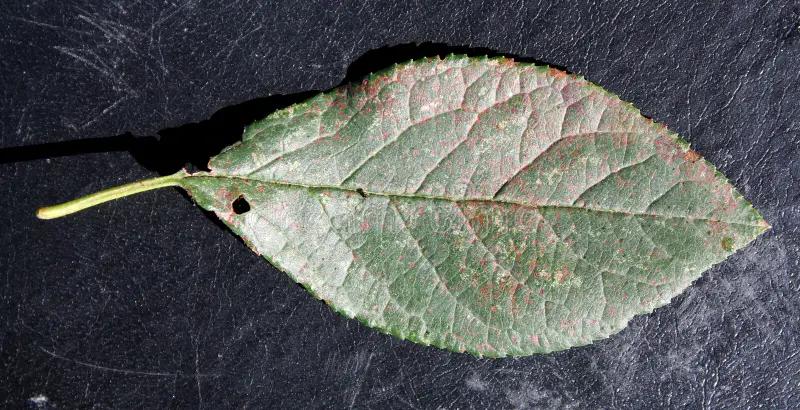
Plant: Plum
Disease: plum rust